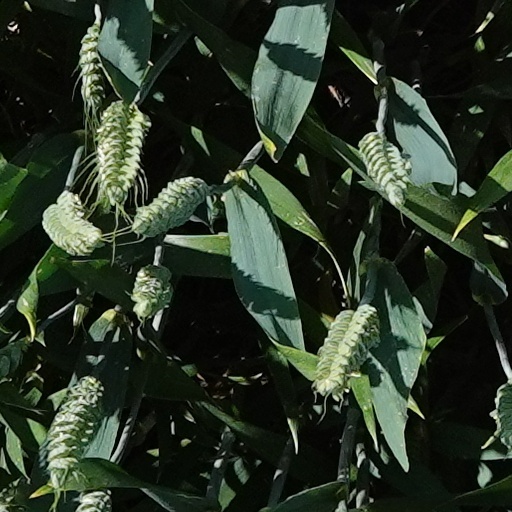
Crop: wheat